Albion Riverside

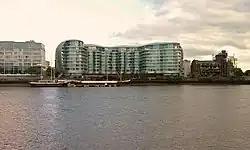

Albion Riverside is a freehold residential development on the south bank of the River Thames in Battersea, London. It was designed by Foster and Partners and completed in 2003.